From Russia with Love (film)

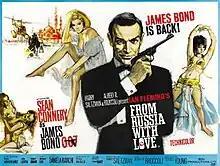
British theatrical release posterby Renato Fratini and Eric Pulford

From Russia with Love is a 1963 spy film directed by Terence Young and the second in the "James Bond" series. It was produced by Eon Productions, starring Sean Connery as the fictional MI6 agent James Bond.